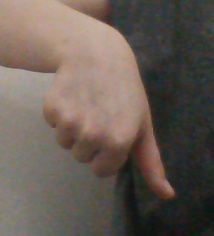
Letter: waw